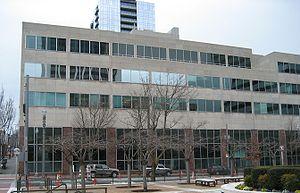
L'hebdomadaire Weekly Oregonian est le premier journal fondé à Portland, en 1850. Il adopte une parution quotidienne et est rebaptisé The Morning Oregonian en 1861, puis The Oregonian en 1937. En 1950, il est racheté par le groupe de presse Advance Publications appartenant à la famille Newhouse.